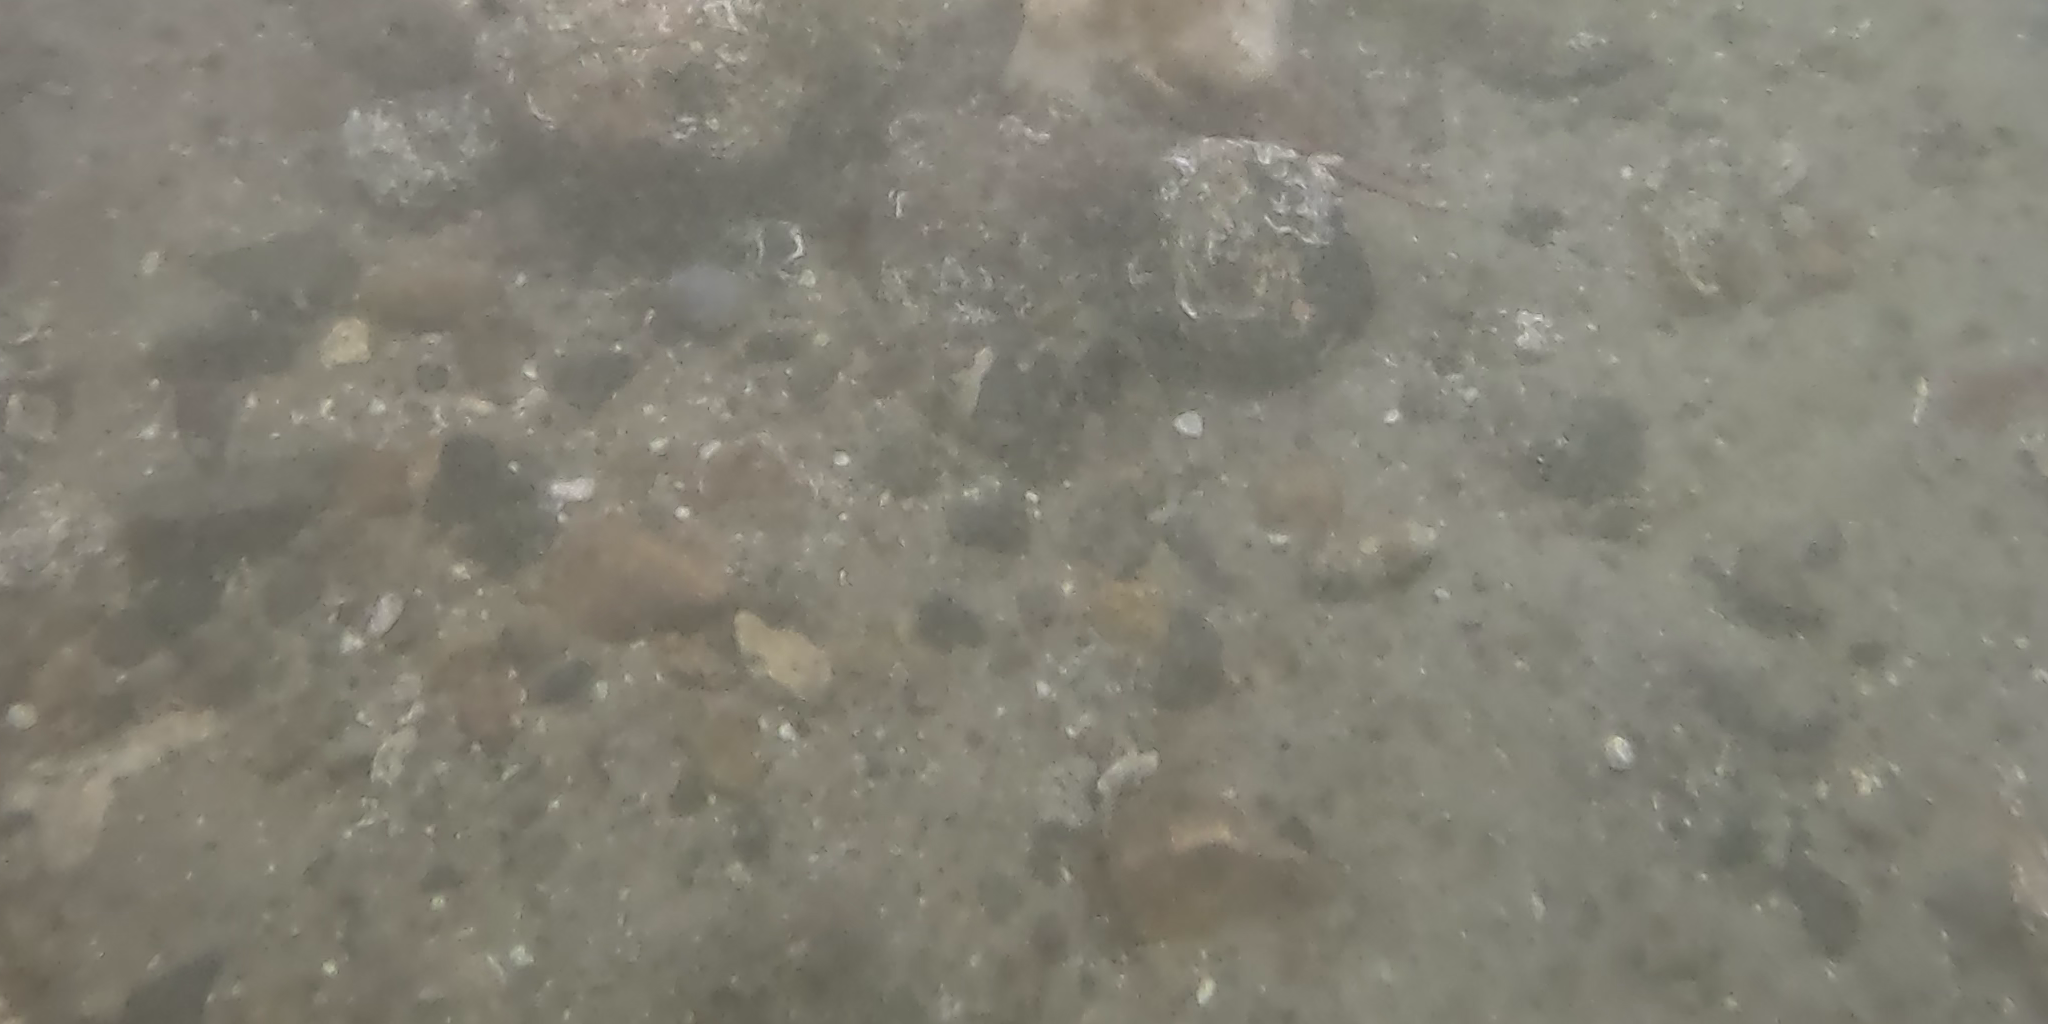
Seabed habitat: stone